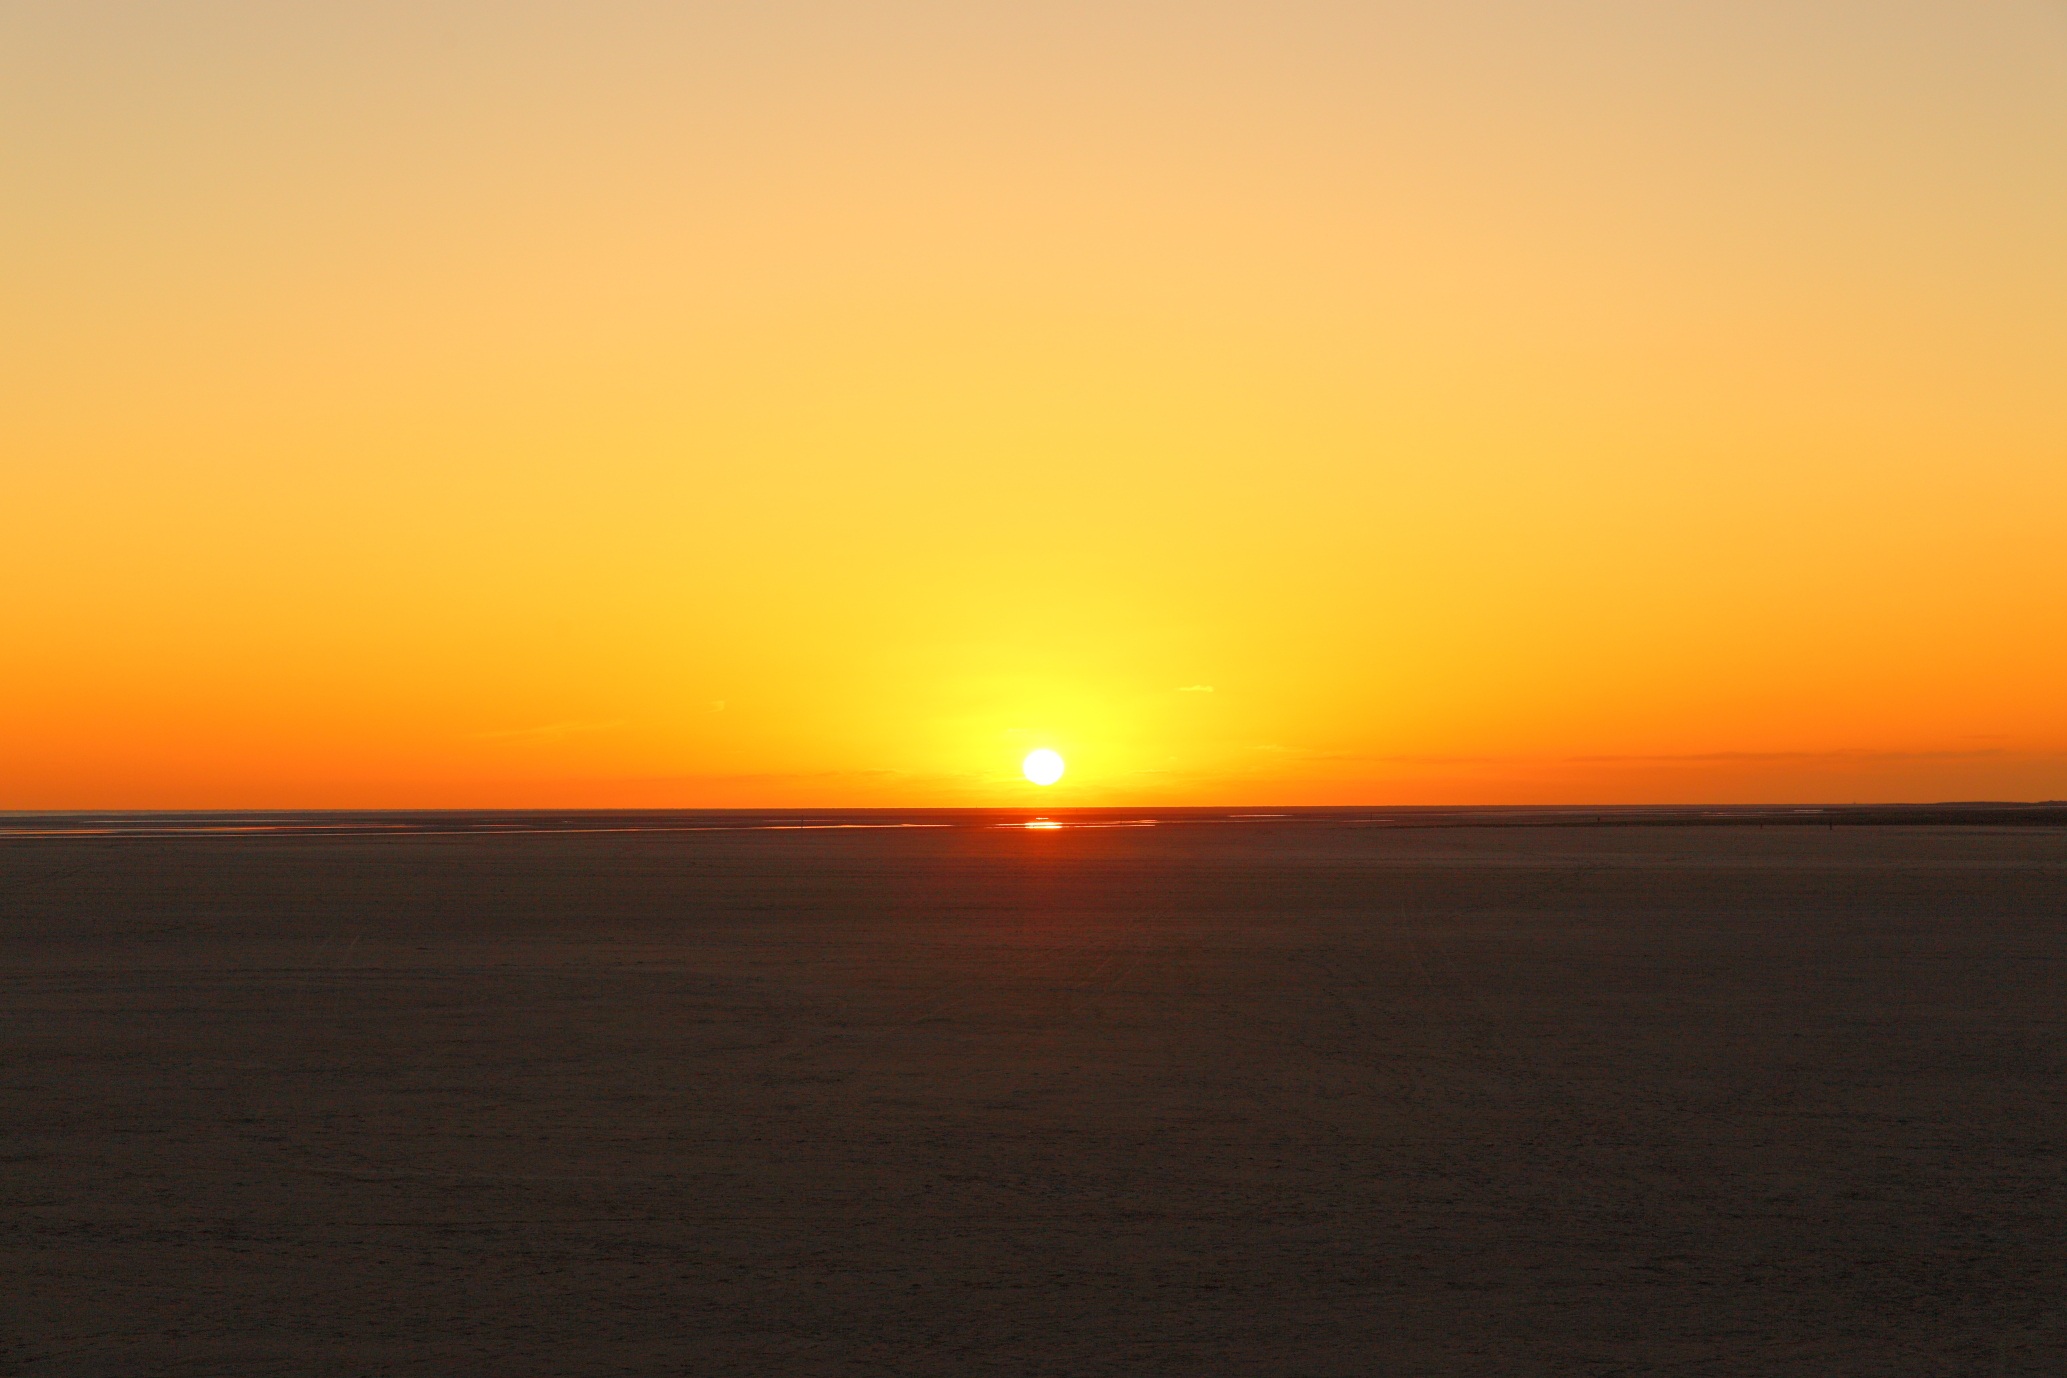
beach, sea, coast, ocean, horizon, sun, sunrise, sunset, morning, dawn, dusk, afterglow, st peter ording, red sky at morning